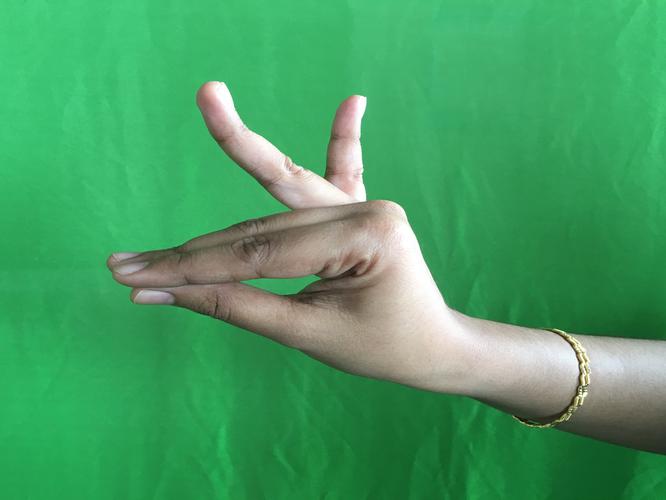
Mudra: Katakamukha_1
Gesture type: single_hand